West Side Elevated Highway

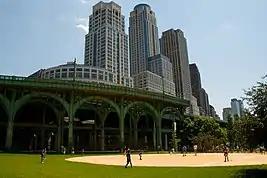
The elevated section with abandoned exit ramp that was to be extended to 70th Street

The section from 59th Street to 72nd Street was begun in September 1930, and opened to traffic on March 9, 1932. The original configuration fed directly into 72nd Street, with a 90-degree turn in the road. Once the northern extension as a parkway was built, northbound traffic would turn right directly to and from 72nd Street. A southbound left-hand entrance ramp was provided at 72nd Street, with a direct ramp from Riverside Drive (later closed), and a southbound right-hand exit ramp to 70th Street was started, but never completed. Today, the only movement remaining is a northbound entrance to the highway from 72nd Street.